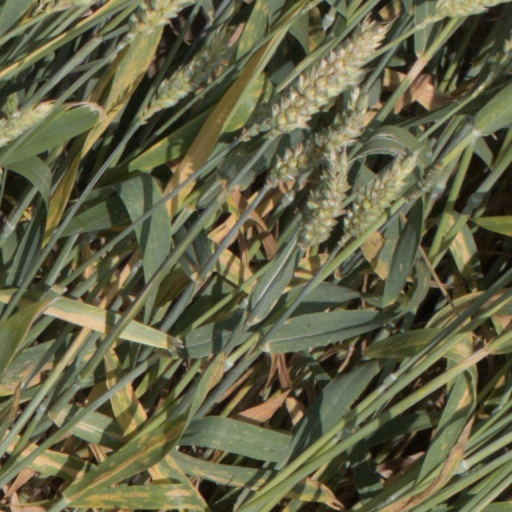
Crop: wheat